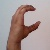
The image shows a hand gesture representing the letter 'C' in Indian Sign Language.